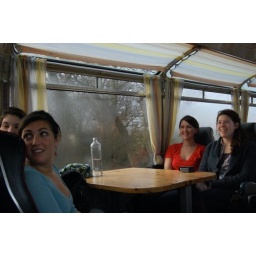
table in bus